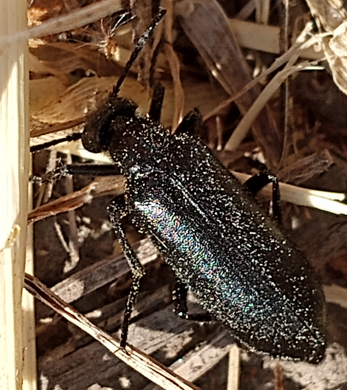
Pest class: occasional_pest